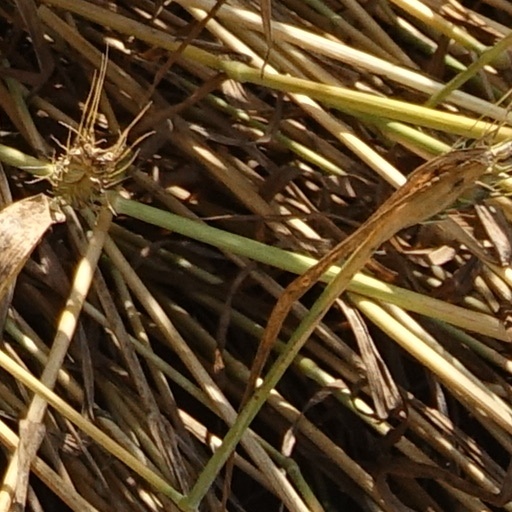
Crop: wheat